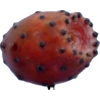
Label: cactus_fruit_red